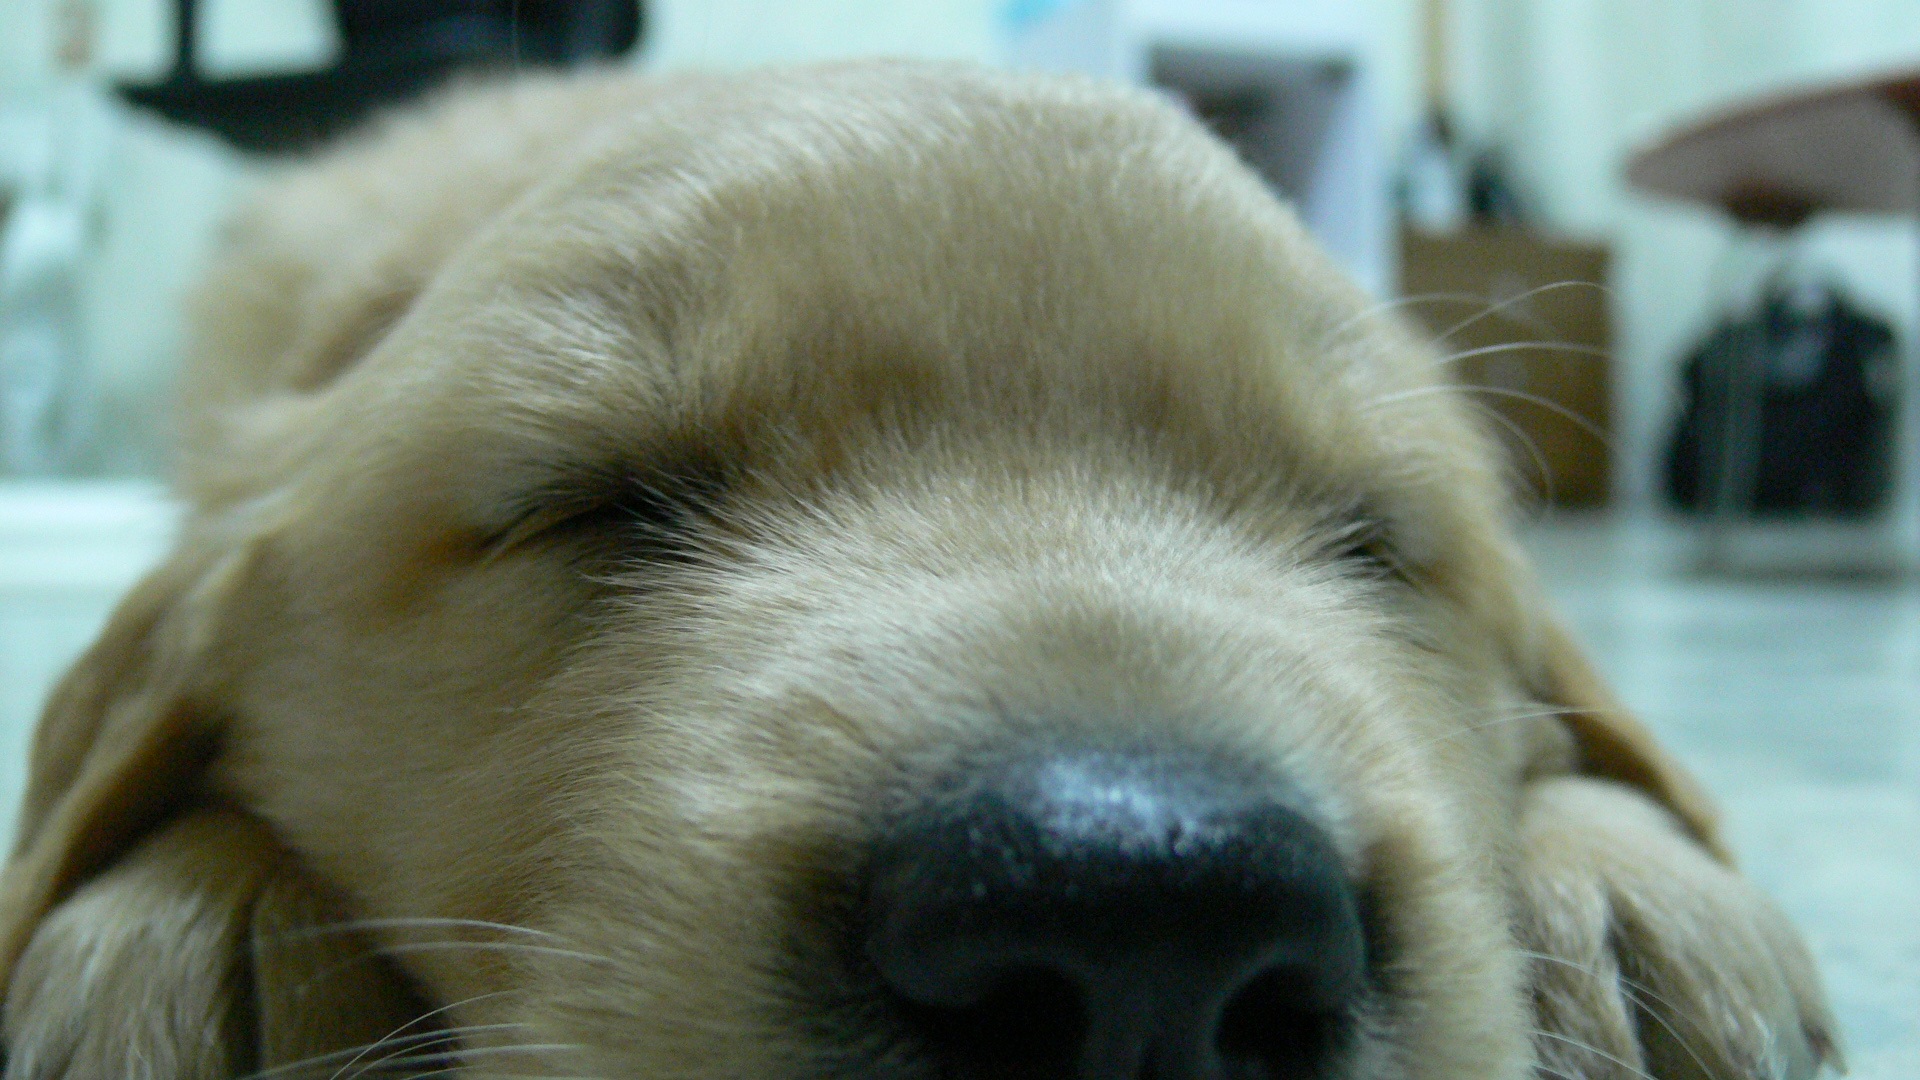
puppy, dog, cute, pet, young, mammal, baby, face, nose, golden retriever, snout, gold, animals, little, vertebrate, labrador retriever, dog breed, retriever, doggy, dog like mammal, carnivoran, dog breed group